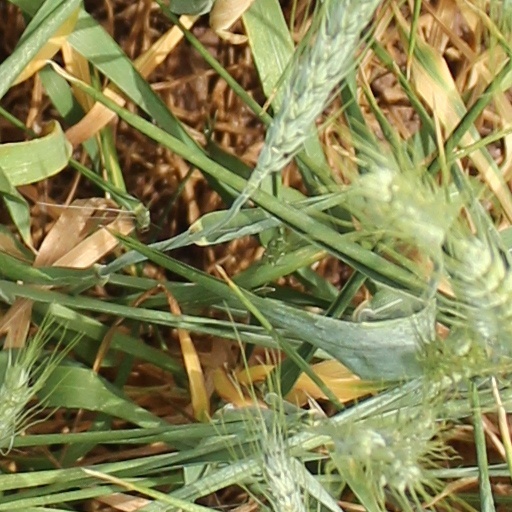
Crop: wheat